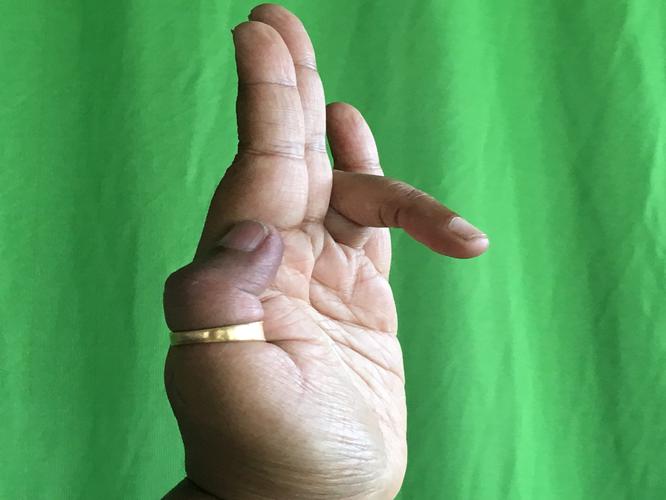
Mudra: Tripathaka
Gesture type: single_hand